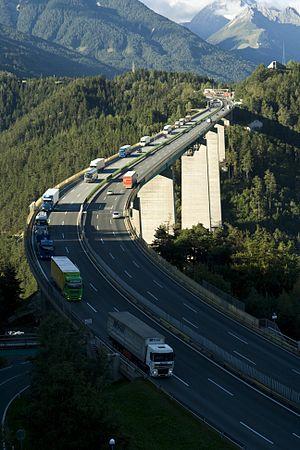
L'Europabrücke forme la pièce maîtresse de l’autoroute du Brenner A13. C’est un viaduc long de 777 m qui franchit le Wipptal, juste au sud d’Innsbruck, en Autriche.